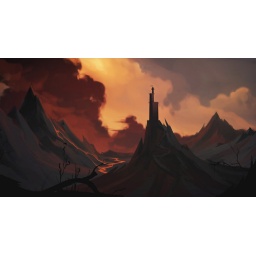
This was a school assignment; paint a castle in some mountains with lava. Done in 2 hours in Photoshop.